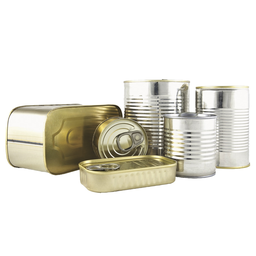
Label: metal